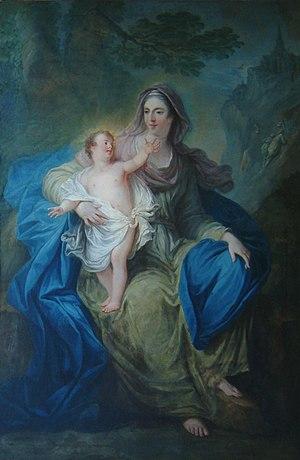
Vierge à l'enfant (1757)
Pierre-Louis Dumesnil, né en 1698, mort en 1781, est un peintre et décorateur français, spécialisé dans les scènes de genre.